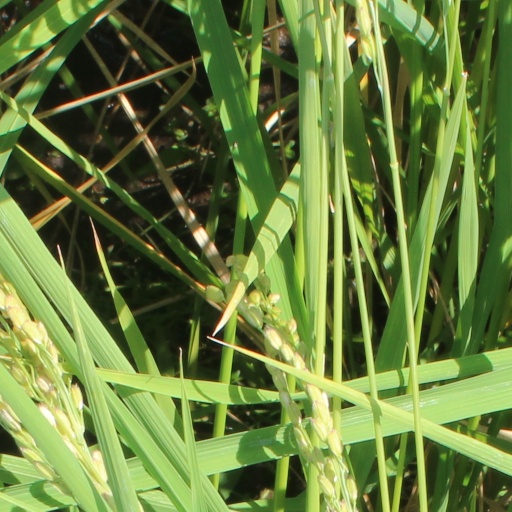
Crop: rice